Mr. Dodd Takes the Air

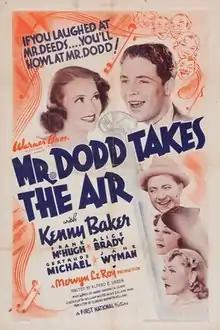

Mr. Dodd Takes the Air is a 1937 American musical comedy film directed by Alfred E. Green. Composer Harry Warren and lyricist Al Dubin were nominated at the 10th Academy Awards in the category of Best Song for "Remember Me".